Street literature

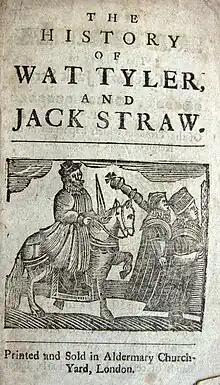
An example of a chapbook history

Chapbooks were small, paper-covered booklets, usually printed on a single sheet and folded into books of 8, 12, 16 or 24 pages, either stitched or unstitched. There are several sub-categories of chapbook, notably: